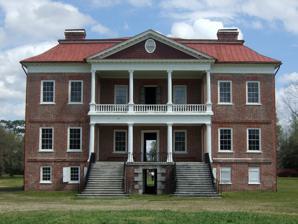
Building: Drayton Hall
Country: United States of America
Year built: 1752
Historic house in South Carolina, United States Not to be confused with Drayton House . United States historic place Drayton Hall U.S. National Register of Historic Places U.S. National Historic Landmark U.S. Historic district Contributing property Drayton Hall (front) Nearest city Charleston, South Carolina and North Charleston, South Carolina Coordinates 32°52′15.24″N 80°4′34.68″W / 32.8709000°N 80.0763000°W / 32.8709000; -80.0763000 Built 1747–1752 Architectural style Palladian NRHP reference No. 66000701 Significant dates Added to NRHP October 15, 1966 Designated NHL October 9, 1960 Drayton Hall is an 18th-century plantation house located on the Ashley River about 15 miles (24 km) northwest of Charleston, South Carolina , and directly across the Ashley River from North Charleston , west of the Ashley in the Lowcountry . An example of Palladian architecture in North America and the only plantation house on the Ashley River to survive intact through both the Revolutionary and Civil wars, it is a National Historic Landmark . When photographed by George LaGrange Cook in about 1890, Drayton Hall's two flanker buildings were still extant. Description The house has a double projecting portico on the west facade, which faces away from the river and toward the land side approach from Ashley River Road . The portico resembles a similar feature at the Villa Cornaro near Venice , Italy, designed by Renaissance architect Andrea Palladio in 1551. The floor plan of Drayton Hall is Palladian-inspired as well, perhaps derived from Plate 38 of James Gibbs' A Book of Architecture , the influential pattern-book published in London in 1728. A large central entrance stair hall with a symmetrical divided staircase is backed by a large salon, flanked by square and rectangular chambers. Pedimented chimney-pieces in the house echo designs of Inigo Jones . History The mansion was built for the grandfather of John Drayton , John Drayton Sr. ( c. 1715 –1779; son of Thomas and Ann Drayton ) after he bought the property in 1738. As the third son in his family, he knew he was unlikely to inherit his own nearby birthplace, now called Magnolia Plantation and Gardens . The John Drayton House at 2 Ladson St. in downtown Charleston, South Carolina was built after 1746 by John Drayton, the builder of Drayton Hall, and shows his preference for the Georgian Palladian style. For many decades, the house was thought to have been begun in 1738 and completed in 1752. In 2014, an examination of wood cores showed that the attic timbers were cut from trees felled in the winter of 1747–48. Because the attic framing would have to have been in place well before the completion of the interior finishes, the house is now thought to have been occupied by the early 1750s. The seven-bay, double-pile plantation house is within a 630-acre (2.5 km 2 ) site that is part of the plantation based on indigo and rice and the former site of 13 slave cabins believed to have housed approximately 78 slaves . Seven generations of Drayton heirs preserved the house, though the flanking outbuildings have not survived: an earthquake destroyed the laundry house in 1886, and a hurricane destroyed the kitchen in 1893. John Drayton bought considerable property nearby from his nephew William Drayton, Sr. , after the latter was appointed as chief justice of the Province of East Florida in the early 1770s and was leaving South Carolina.  John Drayton consolidated the various Drayton properties, and his descendants have controlled them since. The house is located in the Ashley River Historic District , it was declared a National Historic Landmark in 1960. Drayton Hall is owned by the National Trust for Historic Preservation and managed by the Drayton Hall Preservation Trust, which opened the house to the public in 1976. Gallery Drayton Hall plantation house viewed from behind one of several live oaks. Drayton Hall plantation house by Carol M. Highsmith . The Ashley river, just behind Drayton Hall Rear view of Drayton Hall Main living space at Drayton Hall Drayton Hall staircase See also List of the oldest buildings in South Carolina List of National Historic Landmarks in South Carolina National Register of Historic Places listings in Charleston, South Carolina References